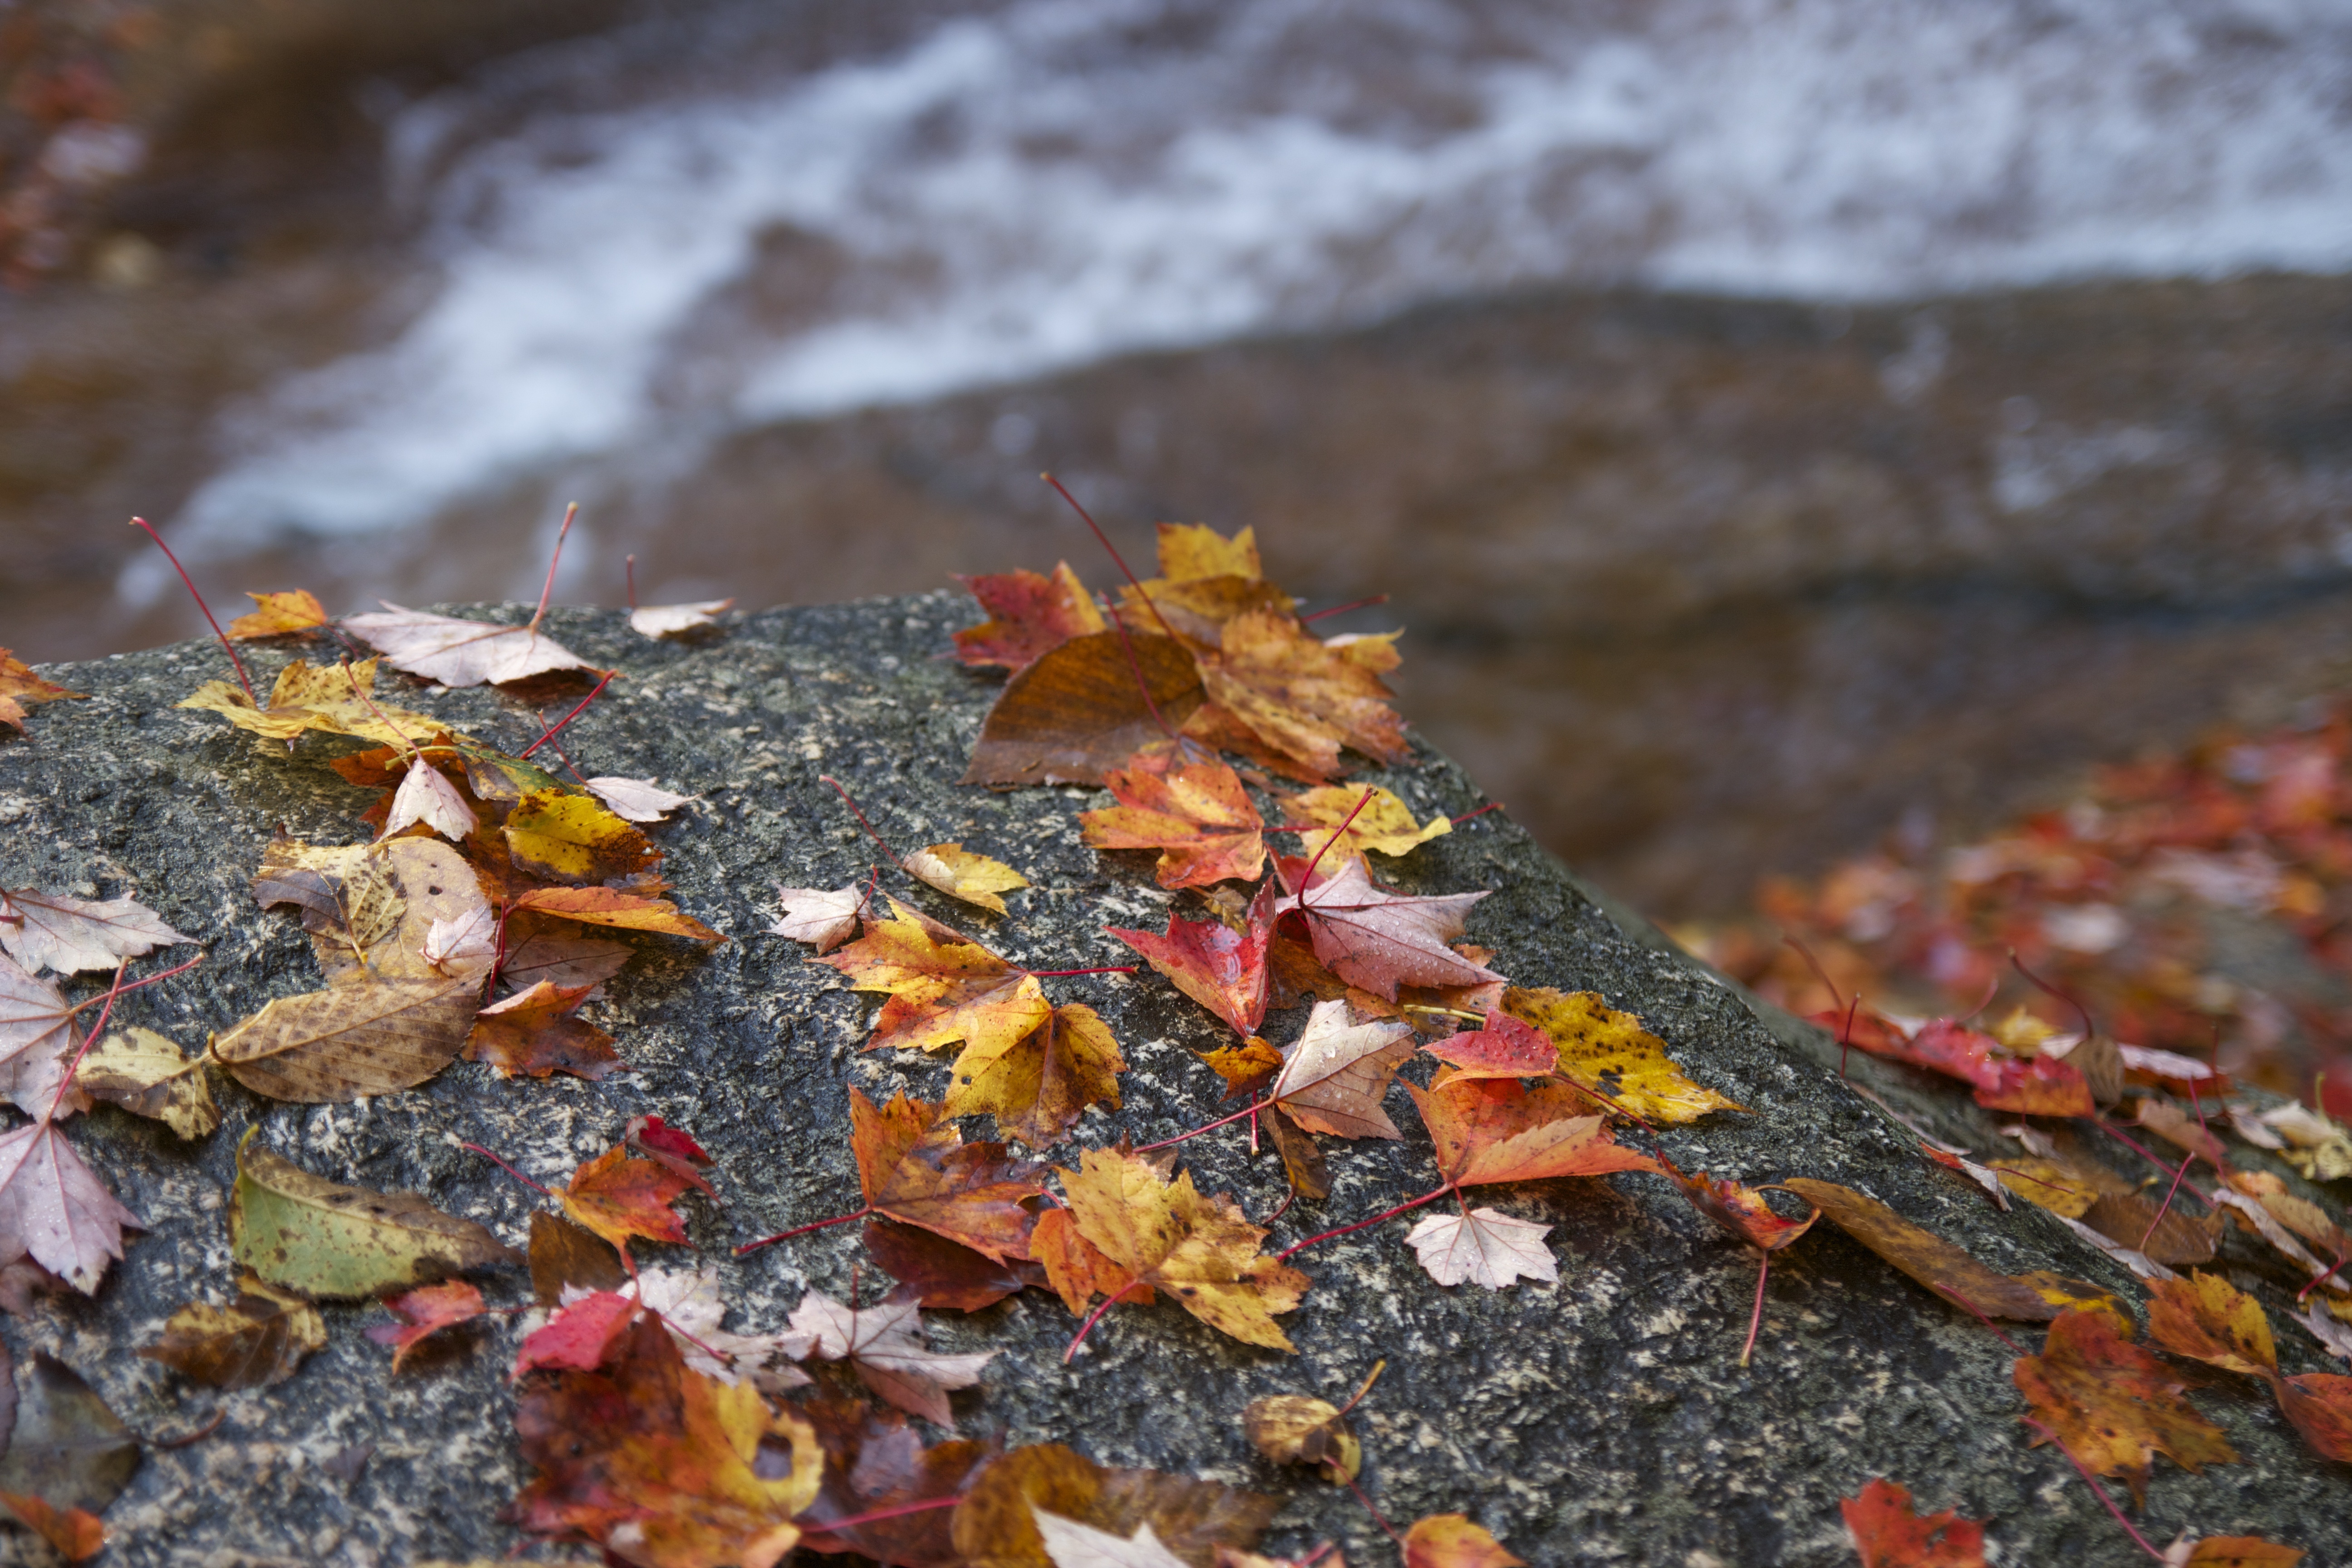
tree, nature, rock, plant, leaf, fall, flower, stone, environment, foliage, orange, red, autumn, brown, soil, yellow, season, leaves, withered, fallen, macro photography